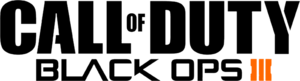
Call of Duty: Black Ops III est un jeu vidéo de tir à la première personne développé par le studio Treyarch édité par Activision, sorti le 6 novembre 2015 sur Microsoft Windows, Xbox One et PlayStation 4, PlayStation 3 et Xbox 360. Il s'agit du 12ᵉ épisode de la franchise Call of Duty et le 3ᵉ opus « principal » de la saga Black Ops. Beenox a développé la version PS3 et la version Xbox 360, tandis que Mercernary Technologies, a développé, aux côtés de Beenox, la même version. Il